British literature

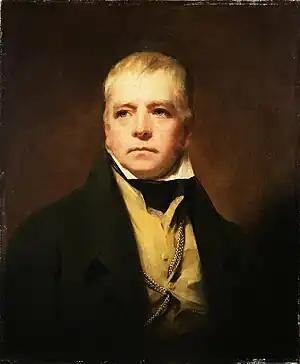
Sir Walter Scott, 1822

The poet, painter, and printmaker William Blake (1757–1827) was one of the early of the English Romantic poets. Largely disconnected from the major streams of the literature of the time, Blake was generally unrecognised during his lifetime, but is now considered a seminal figure in the history of both the poetry and visual arts of the Romantic Age. Among his important works are "Songs of Innocence" (1789) and "Songs of Experience" (1794) "and profound and difficult 'prophecies'" such as "Visions of the Daughters of Albion" (1793), "The First Book of Urizen" (1794), and "Jerusalem: the Emanation of the Giant Albion" (1804–?20).